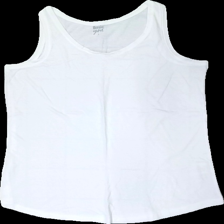
View: front
Type: Top
Category: Ladies
Brand: Not in the list
Brand text on label: Basic you
Colors: White
Material: 56% polyester, 44% cotton
Cut: Regular, C-collar
Size: L
Season: Summer
Price range: <50
Recommended usage: Export
Description: White singlet